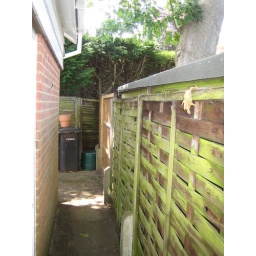
Annexe building on left, tree trunk visible over fence on right at end.